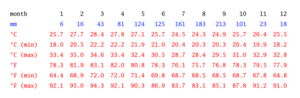
Table des enregistrements climatiques
Tafiré est une ville chef-lieu de sous-préfecture située au centre-nord de la Côte d’Ivoire dans la région du Hambol ayant pour chef-lieu de département, Niakaramandougou. Elle fait partir aussi des villes du pays Tagbana.